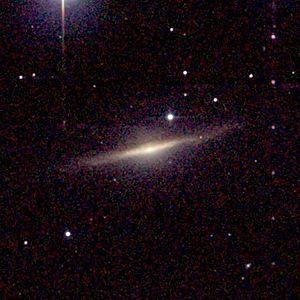
NGC 1055 est une galaxie spirale barrée vue par la tranche et située dans la constellation de la Baleine à environ 45 millions d'années-lumière de la Voie lactée. Elle a été découverte par l'astronome germano-britannique William Herschel en 1783. Son bulbe proéminant est traversé par une large et sombre bande de poussière.